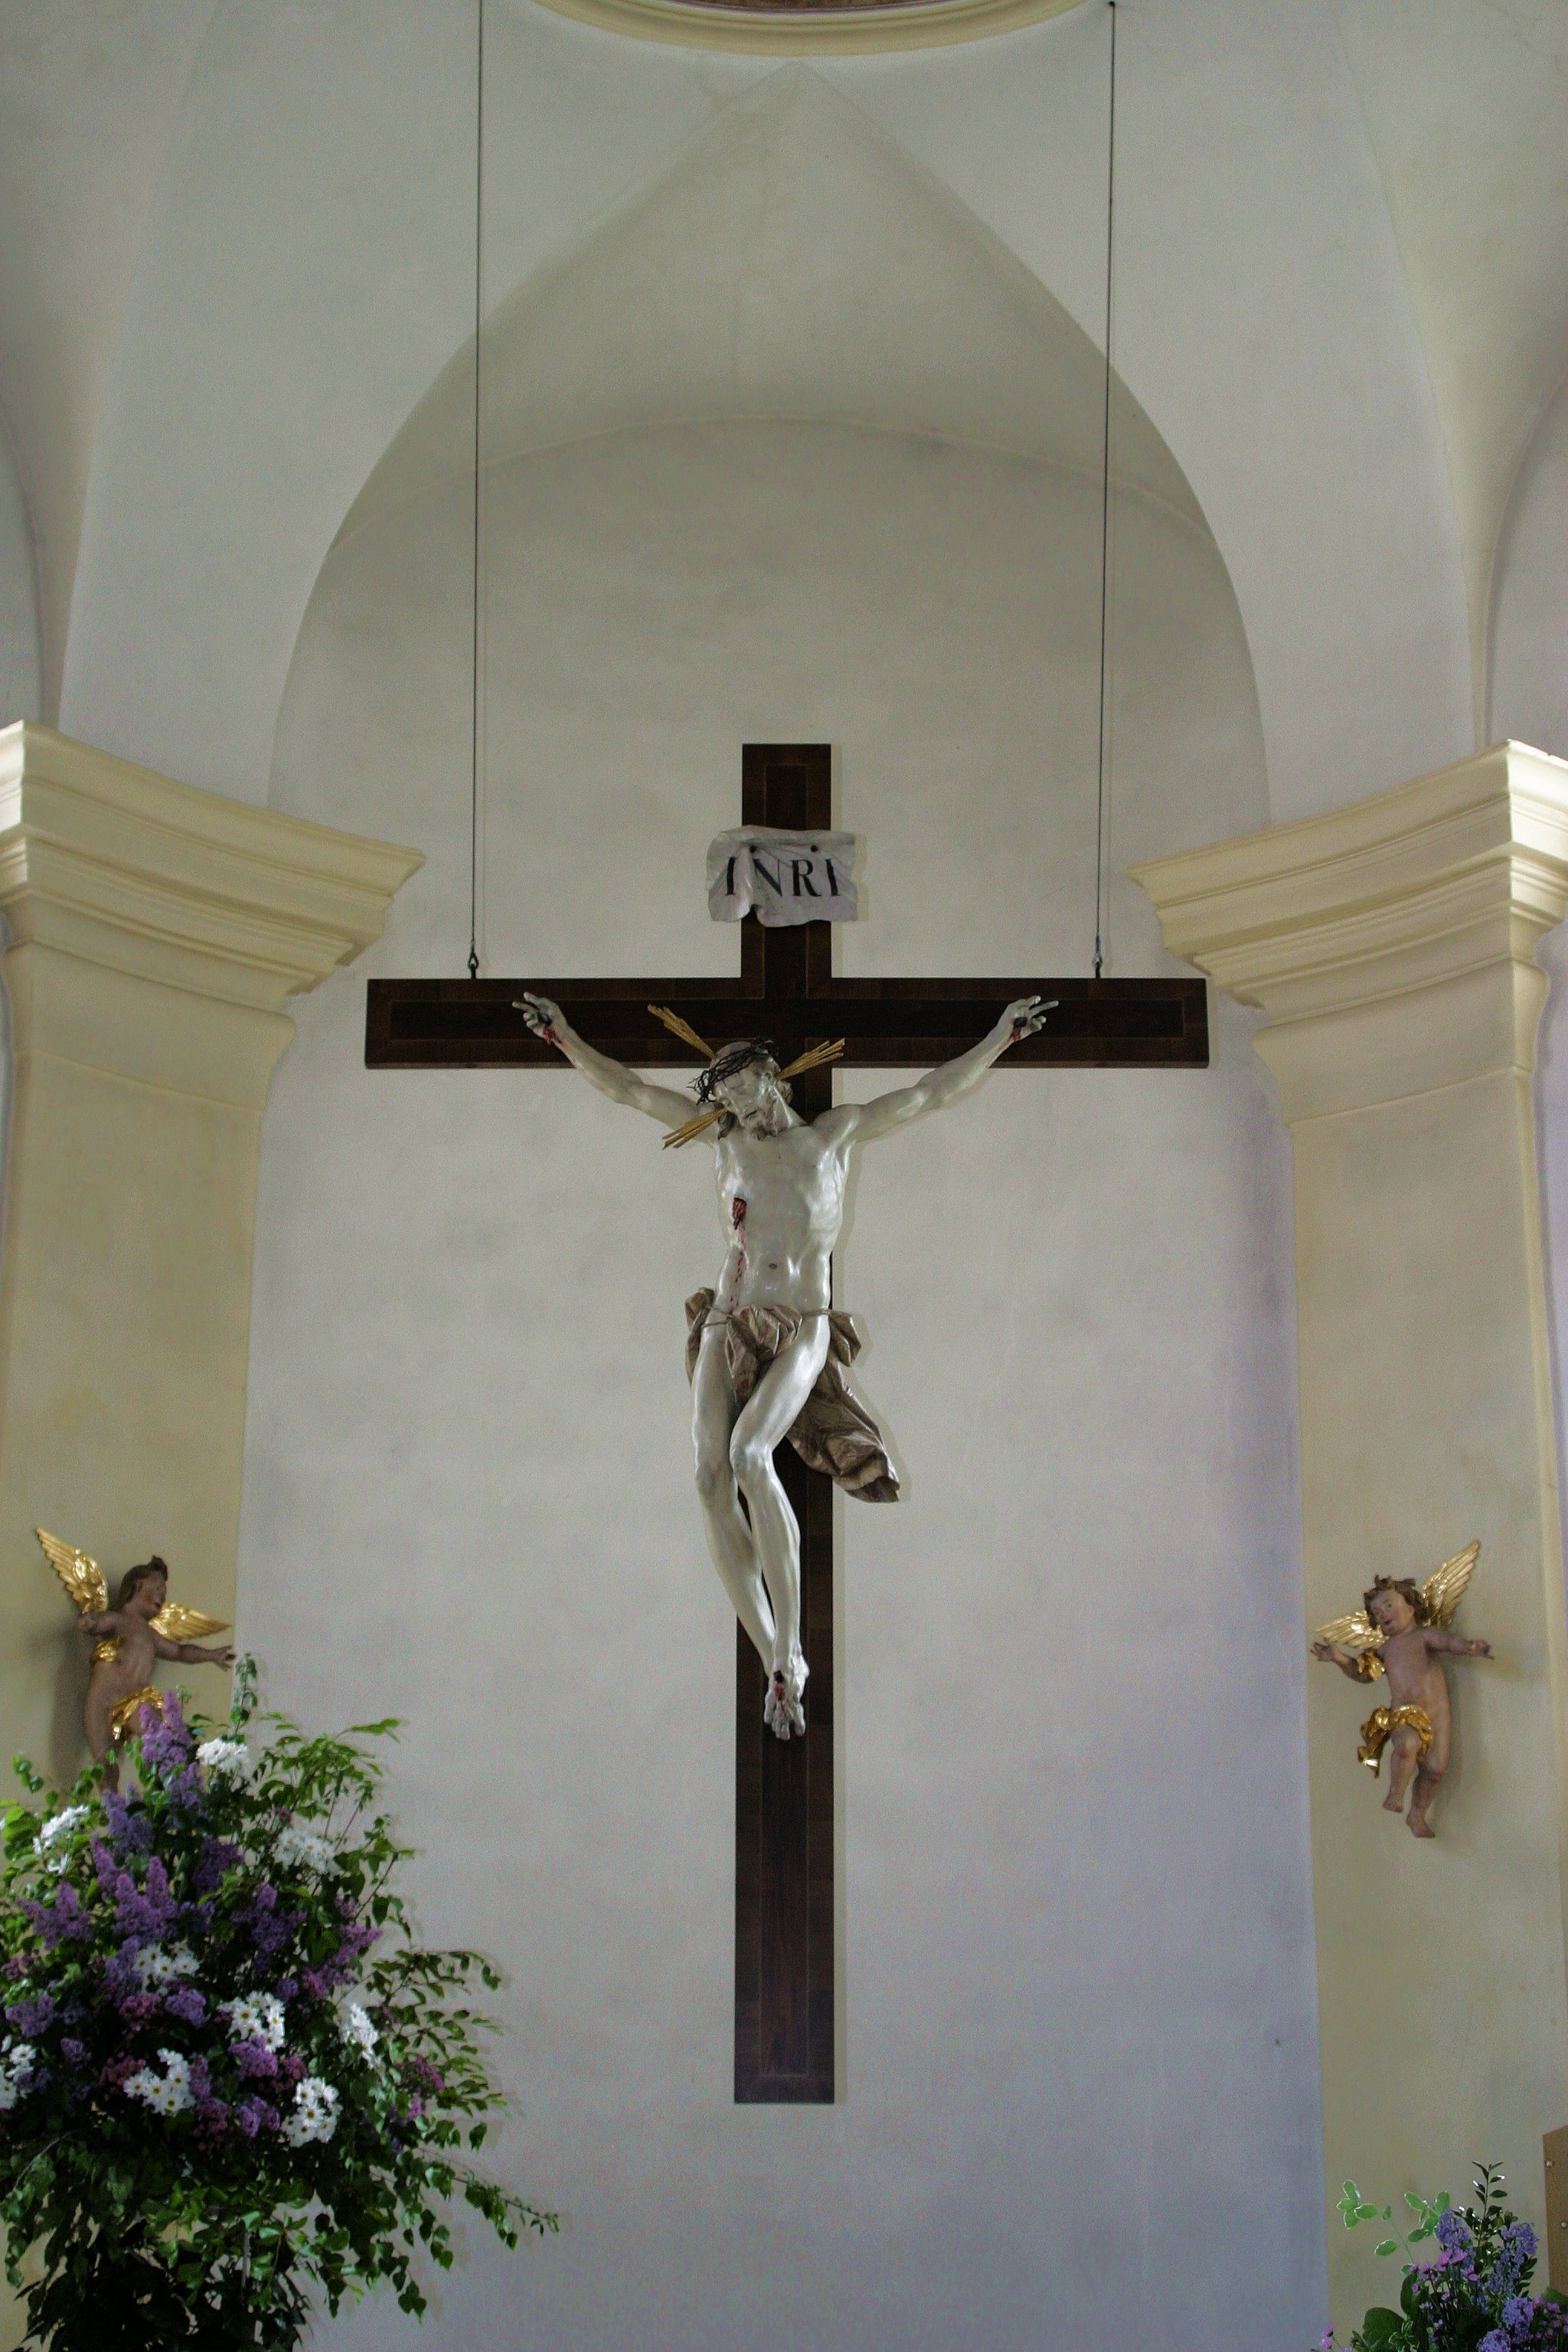
symbol, religion, chapel, cross, art, altar, faith, christianity, artists, crucifix, jesus christ, altm hl valley, schambach valley, bavarian artist, ignaz g nther, old man stone